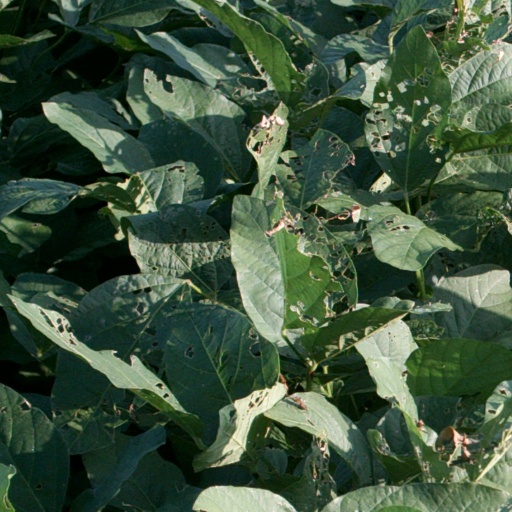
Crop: soybean